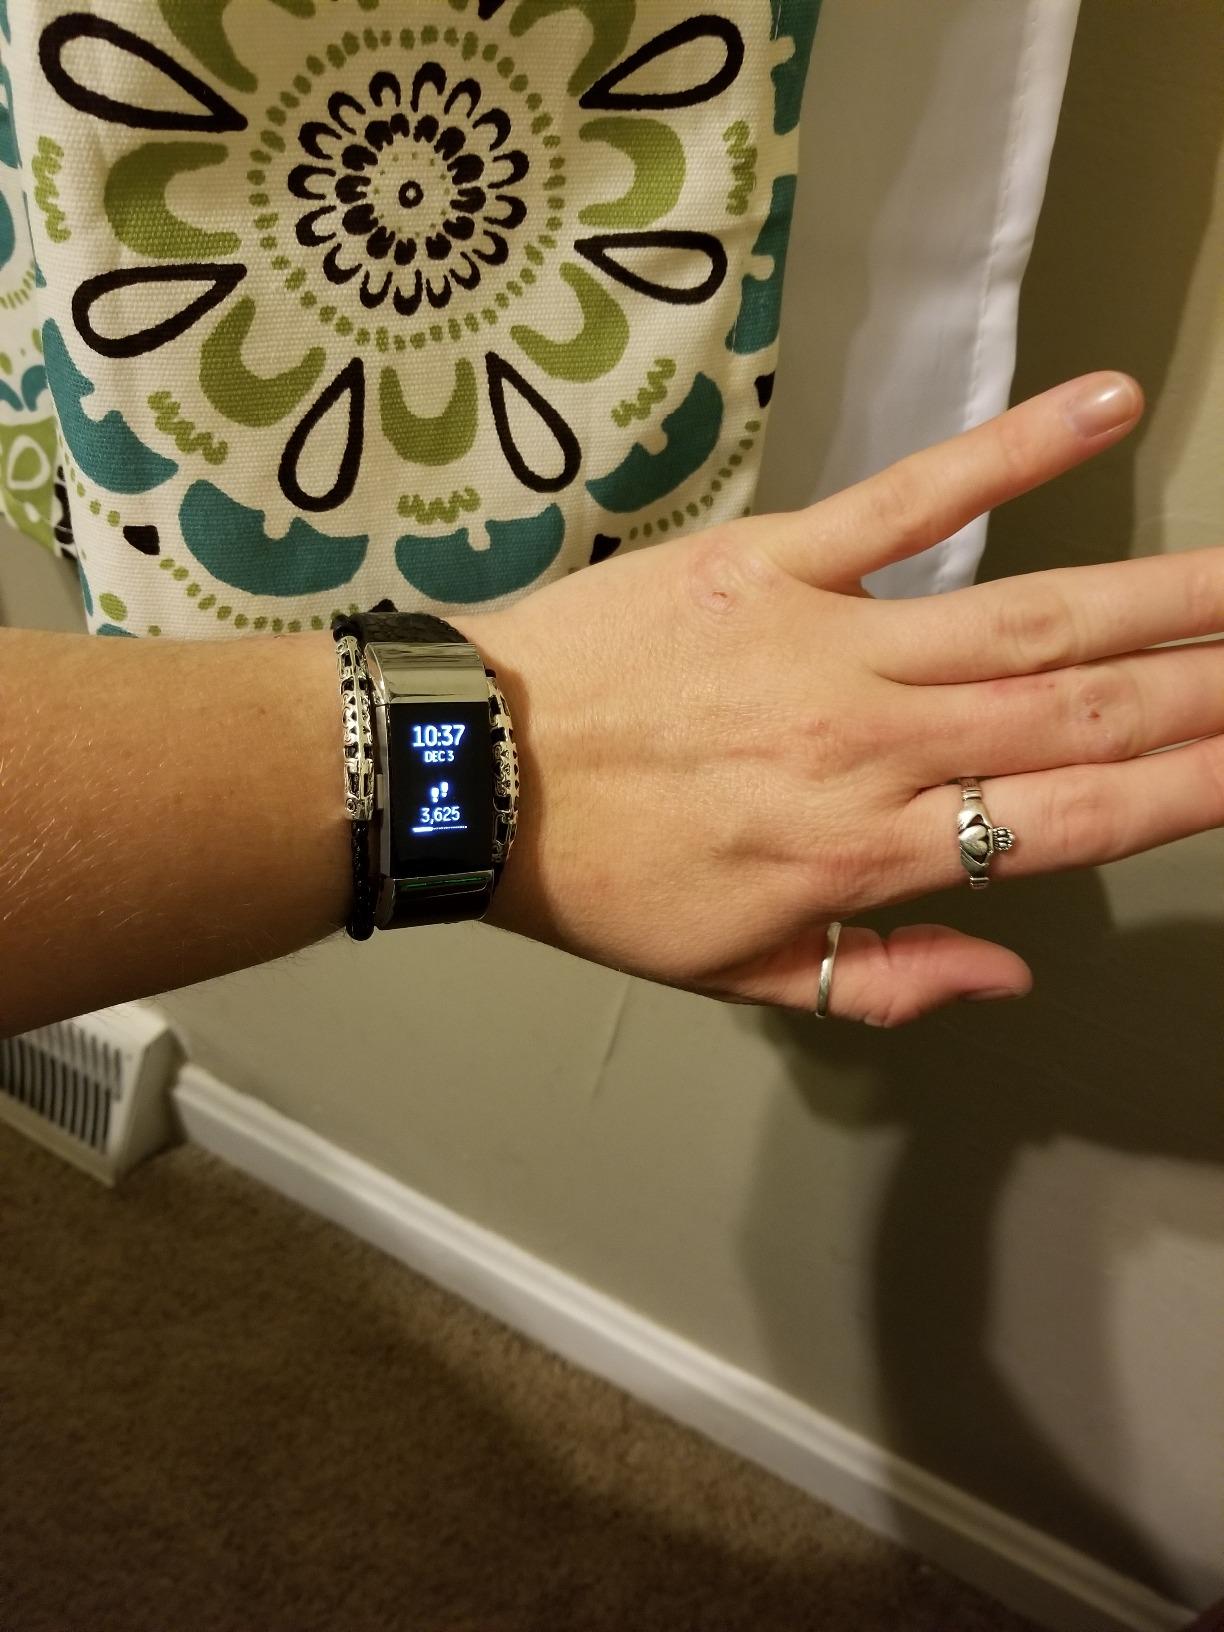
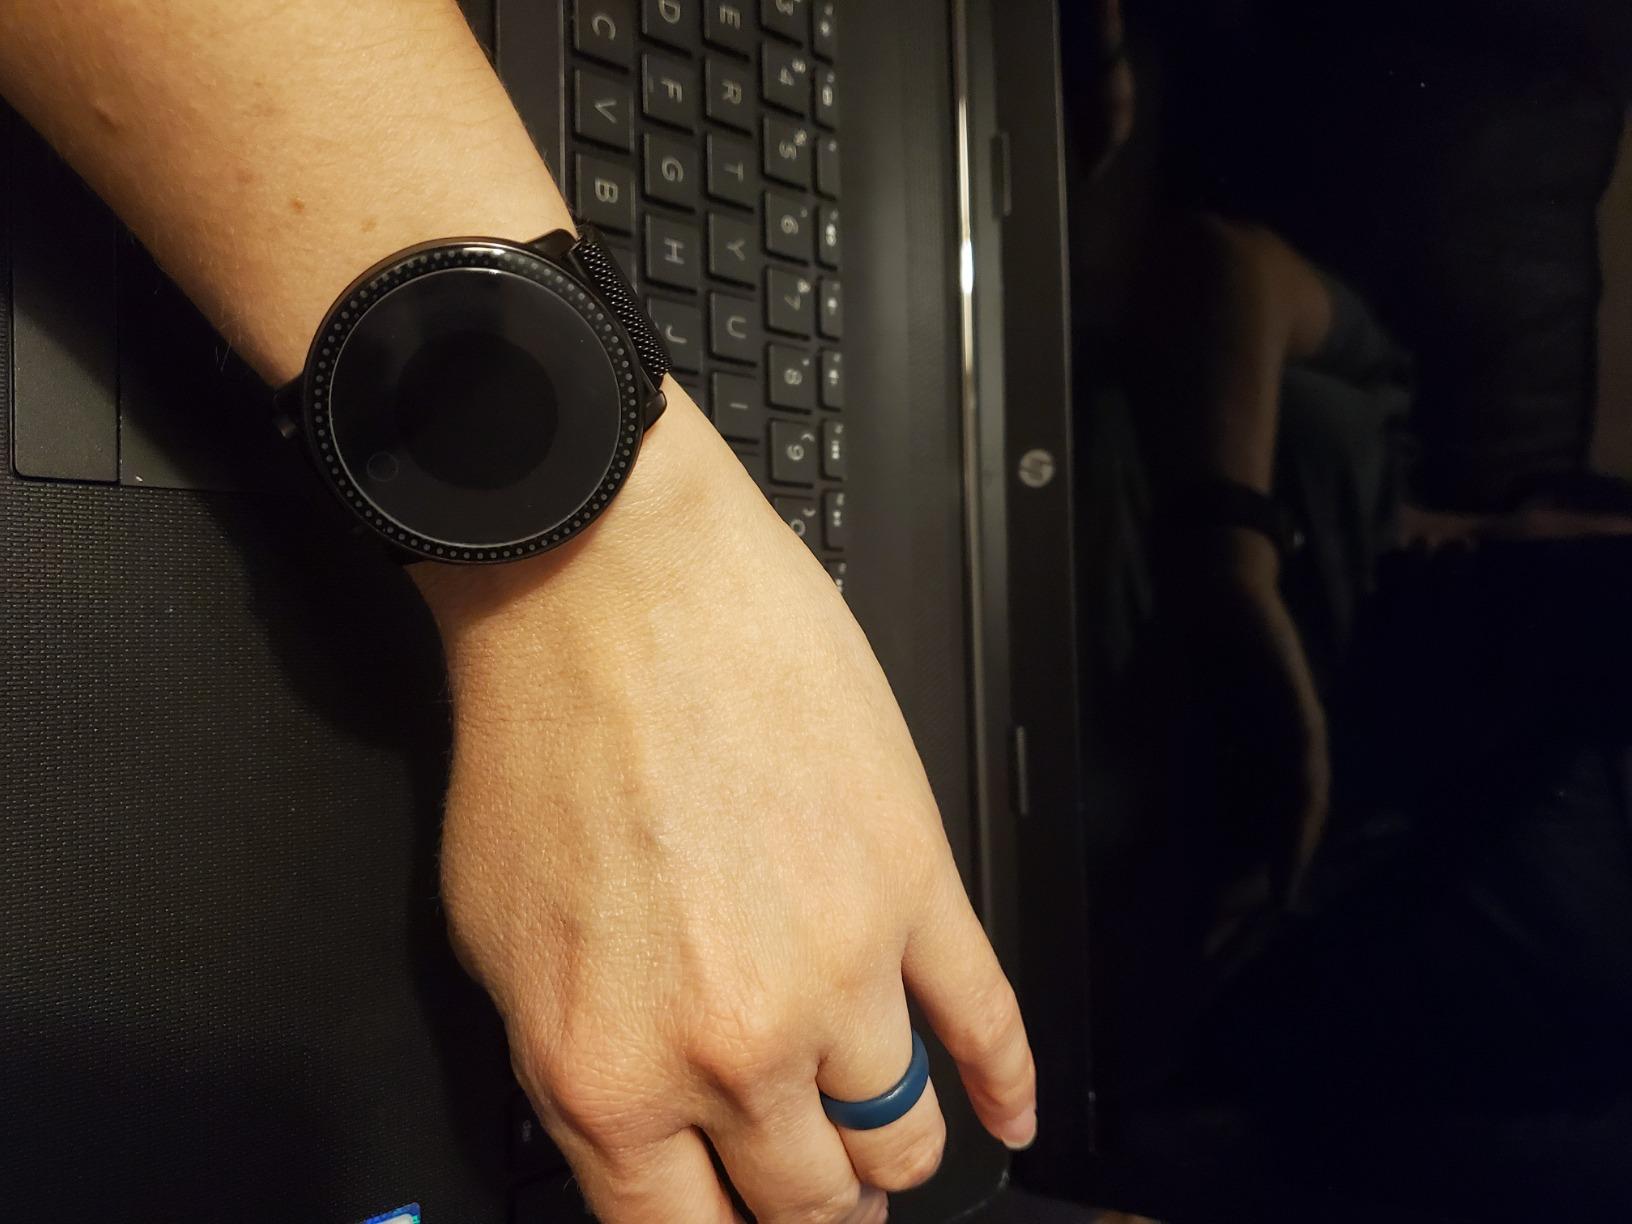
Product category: smartwatch
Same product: no